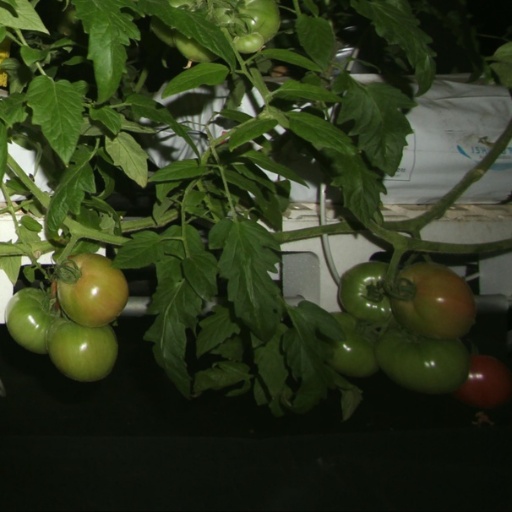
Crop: tomato